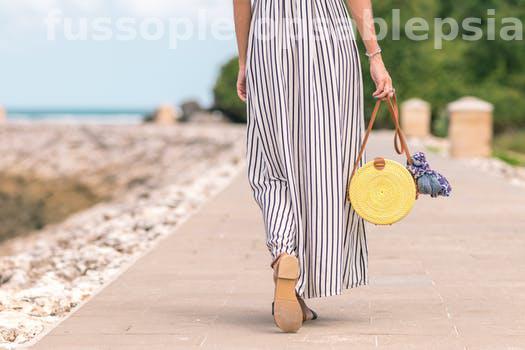
Label: Watermark